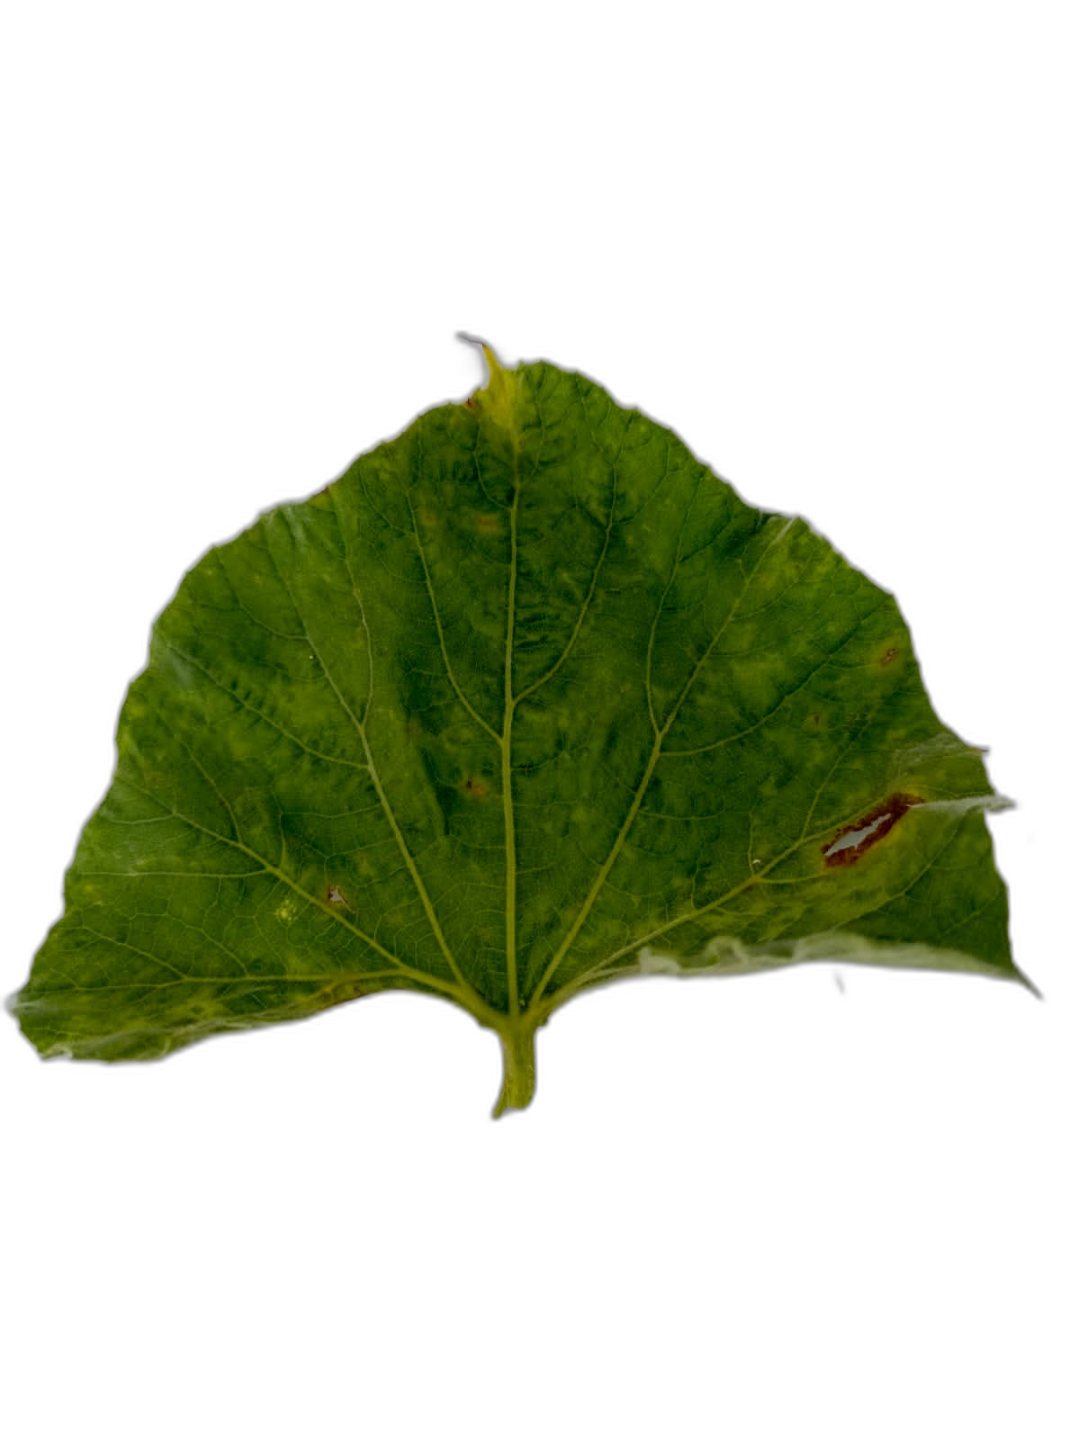
Crop: Bottle Gourd
Label: Mosaic_Virus